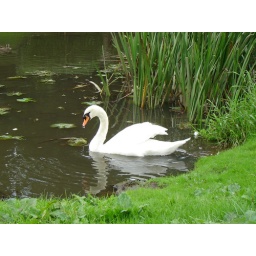
A mute swan in the river Avon inside the Warwick Castle premises... This is the best pose I got of her...